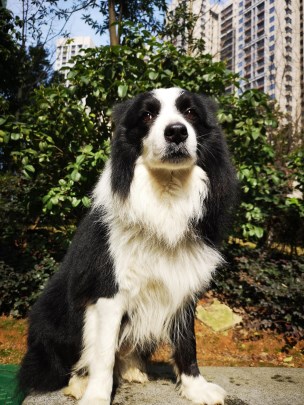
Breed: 2594-n000109-Border_collie